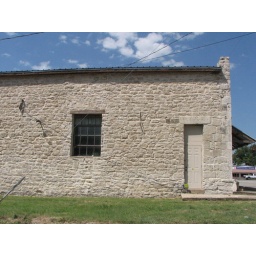
Taken AUG 23, 2009 in Springtown, TX . Old stone building on the square